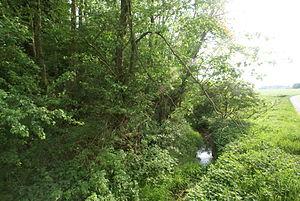
Ourt (Beglique): l'Ourthe occidental
Ourt est un hameau de la commune belge de Libramont-Chevigny située en Région wallonne dans la province de Luxembourg.